I Can't Believe I Slept with You!

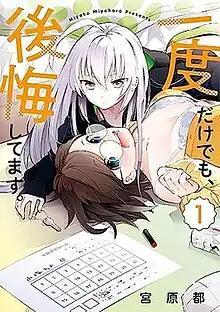
Japanese cover for Volume 1

is a Japanese "yuri" manga series written and illustrated by Miyako Miyahara. The manga was serialized in ASCII Media Works' monthly "shōnen" manga magazine "Dengeki Daioh" from June 2019 to February 2021. The story follows Koduka Chiyo after she has a one-night stand with her landlady.